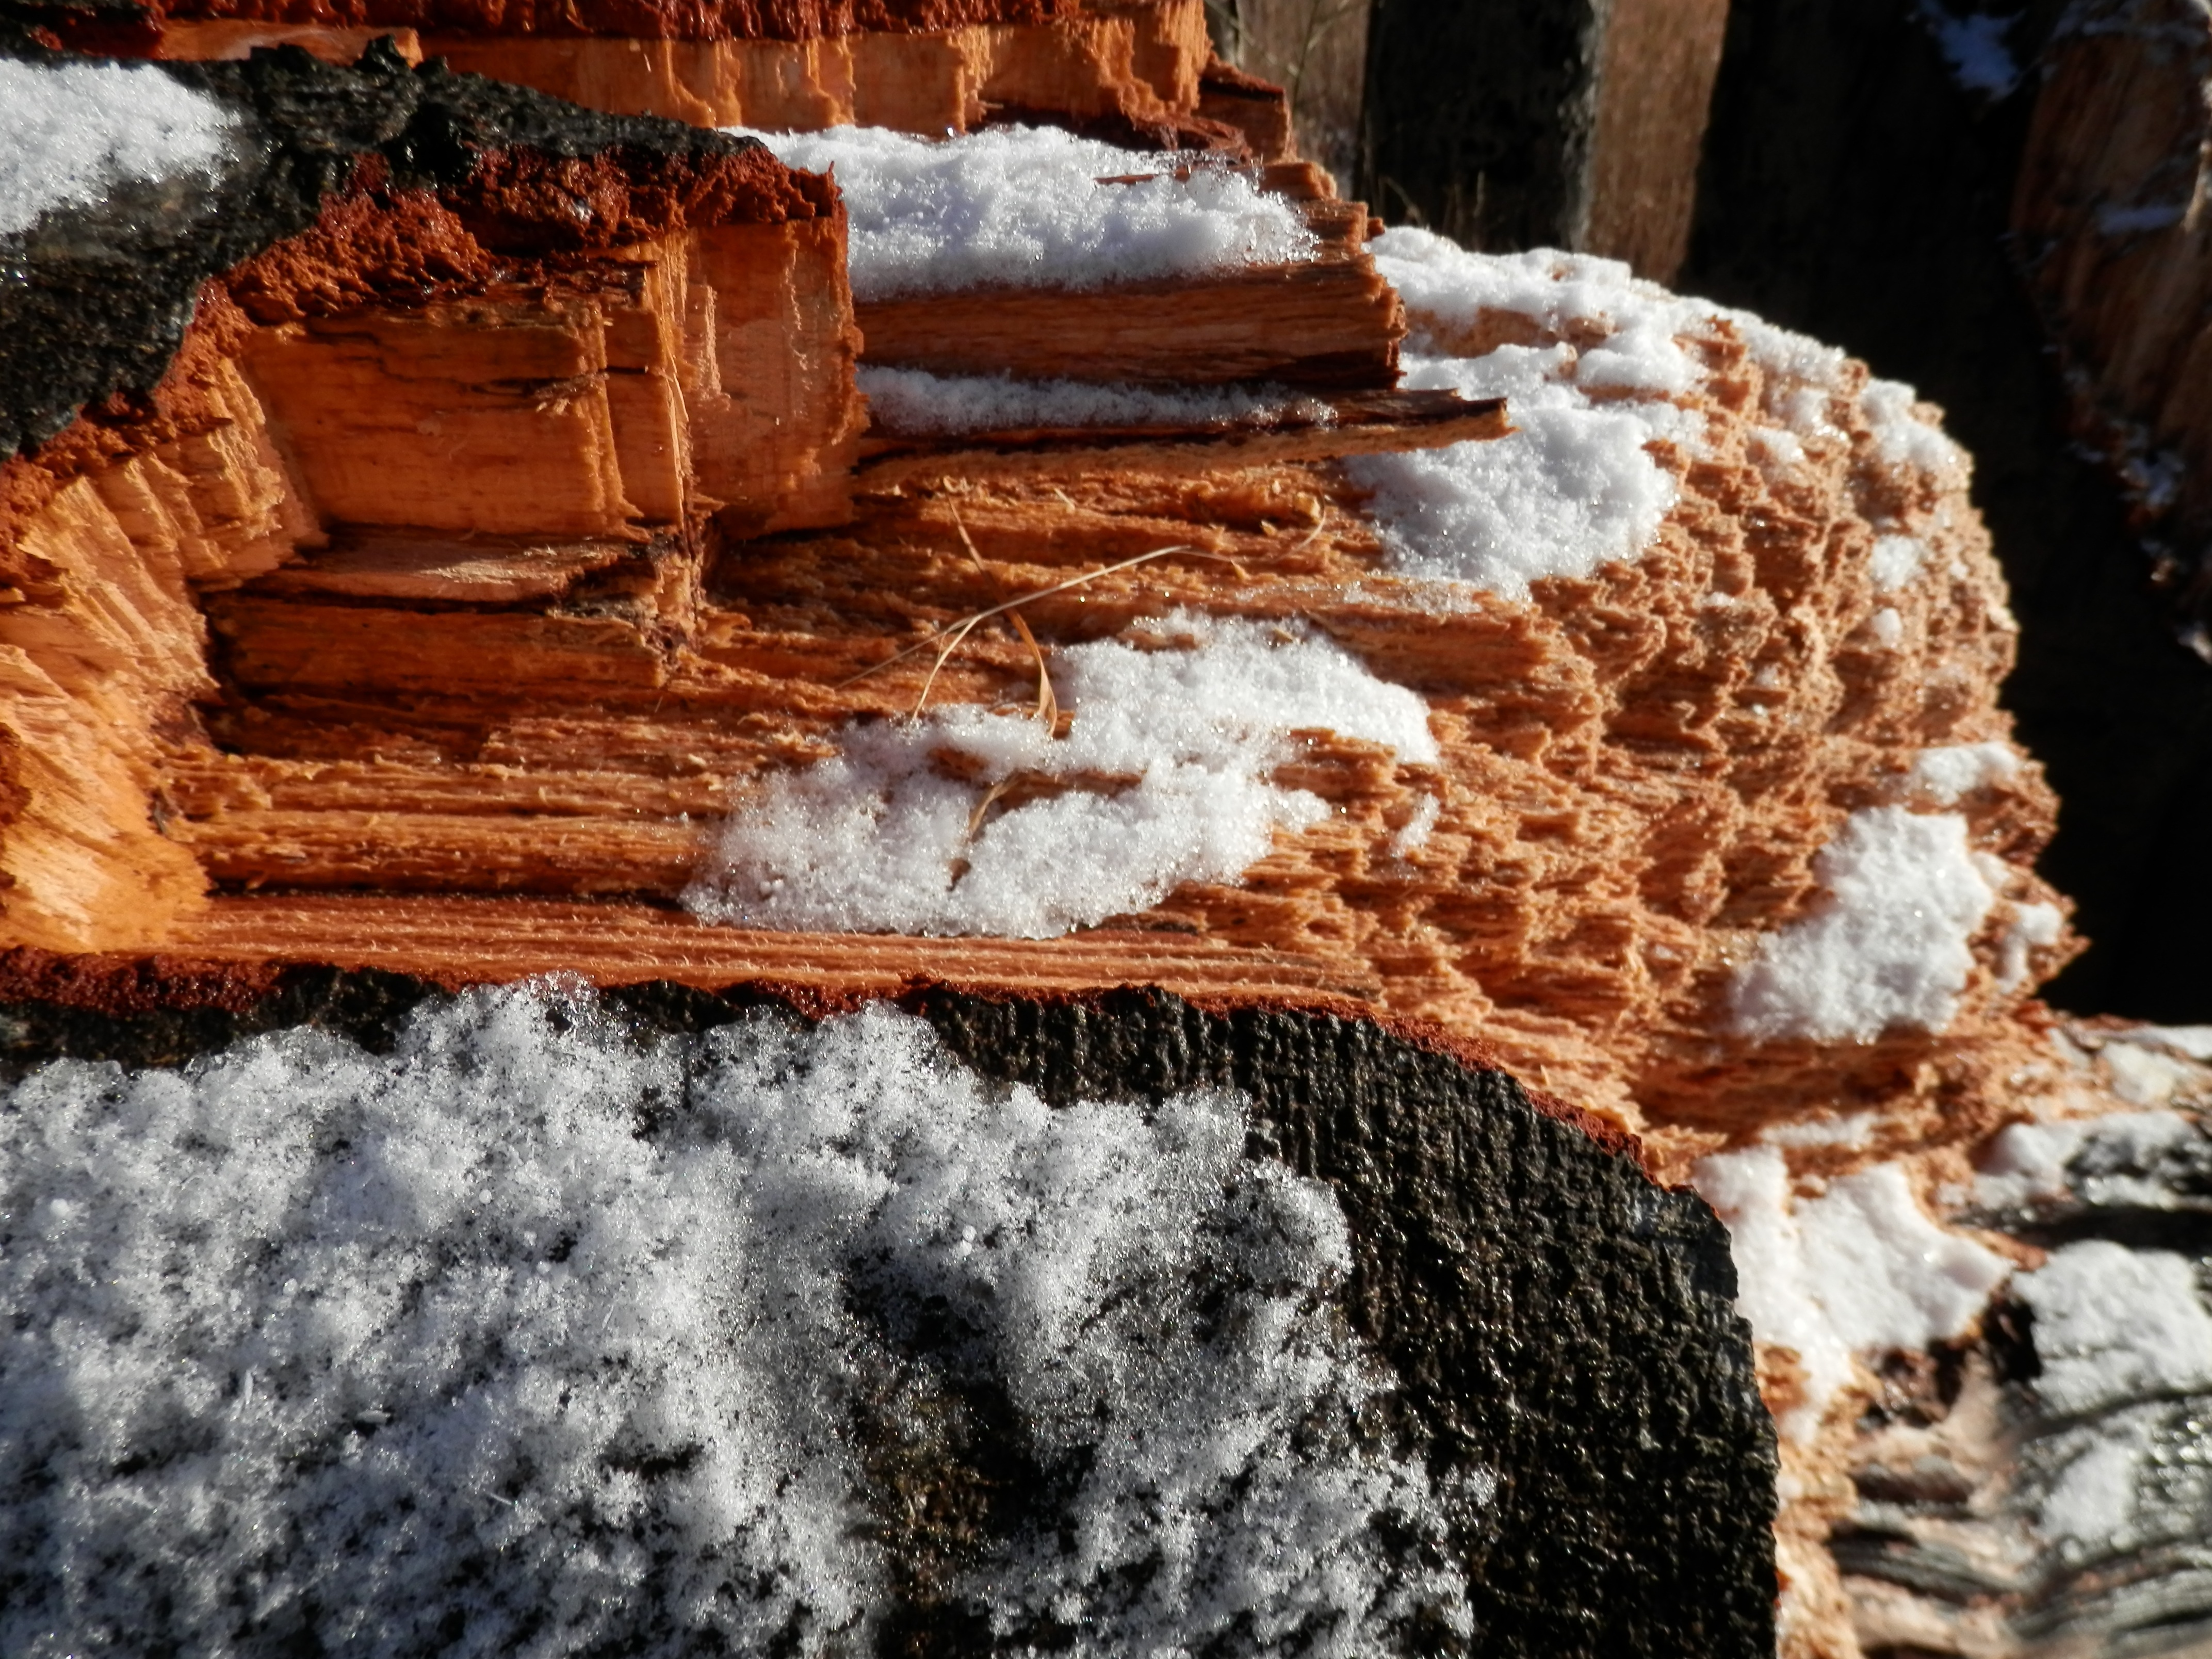
tree, nature, rock, snow, winter, wood, bark, dry, log, material, temple, carving, ancient history